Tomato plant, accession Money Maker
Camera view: bottom (45 deg); turntable rotation: 90 degrees
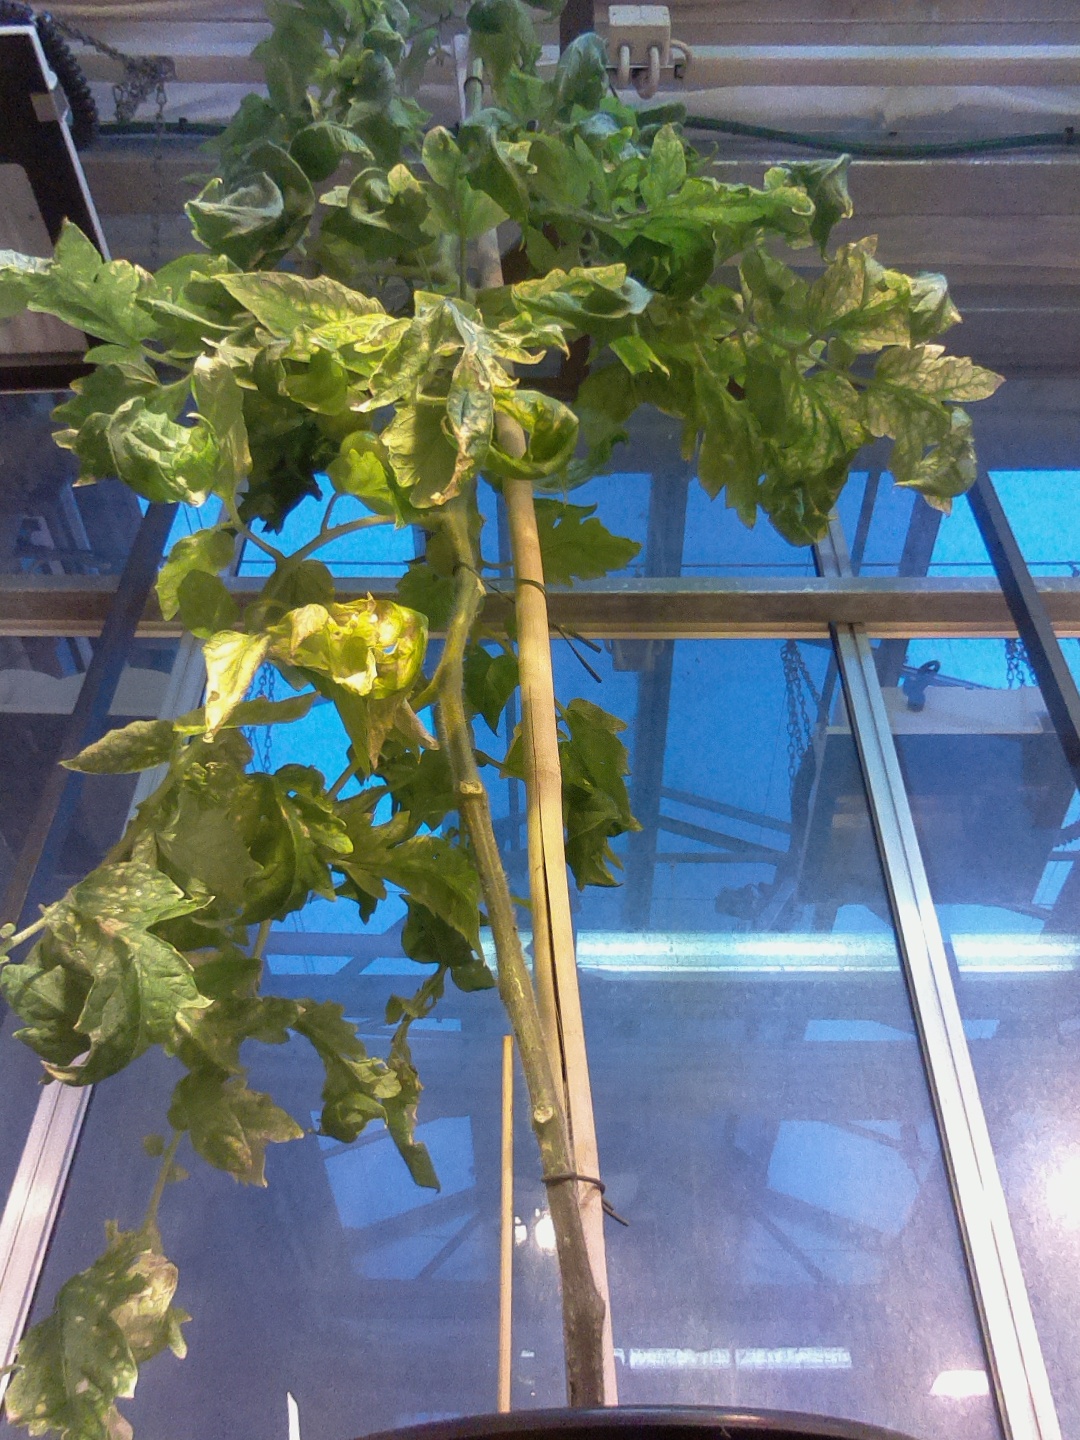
BBCH growth stage 78: 80% -90% of final fruit size